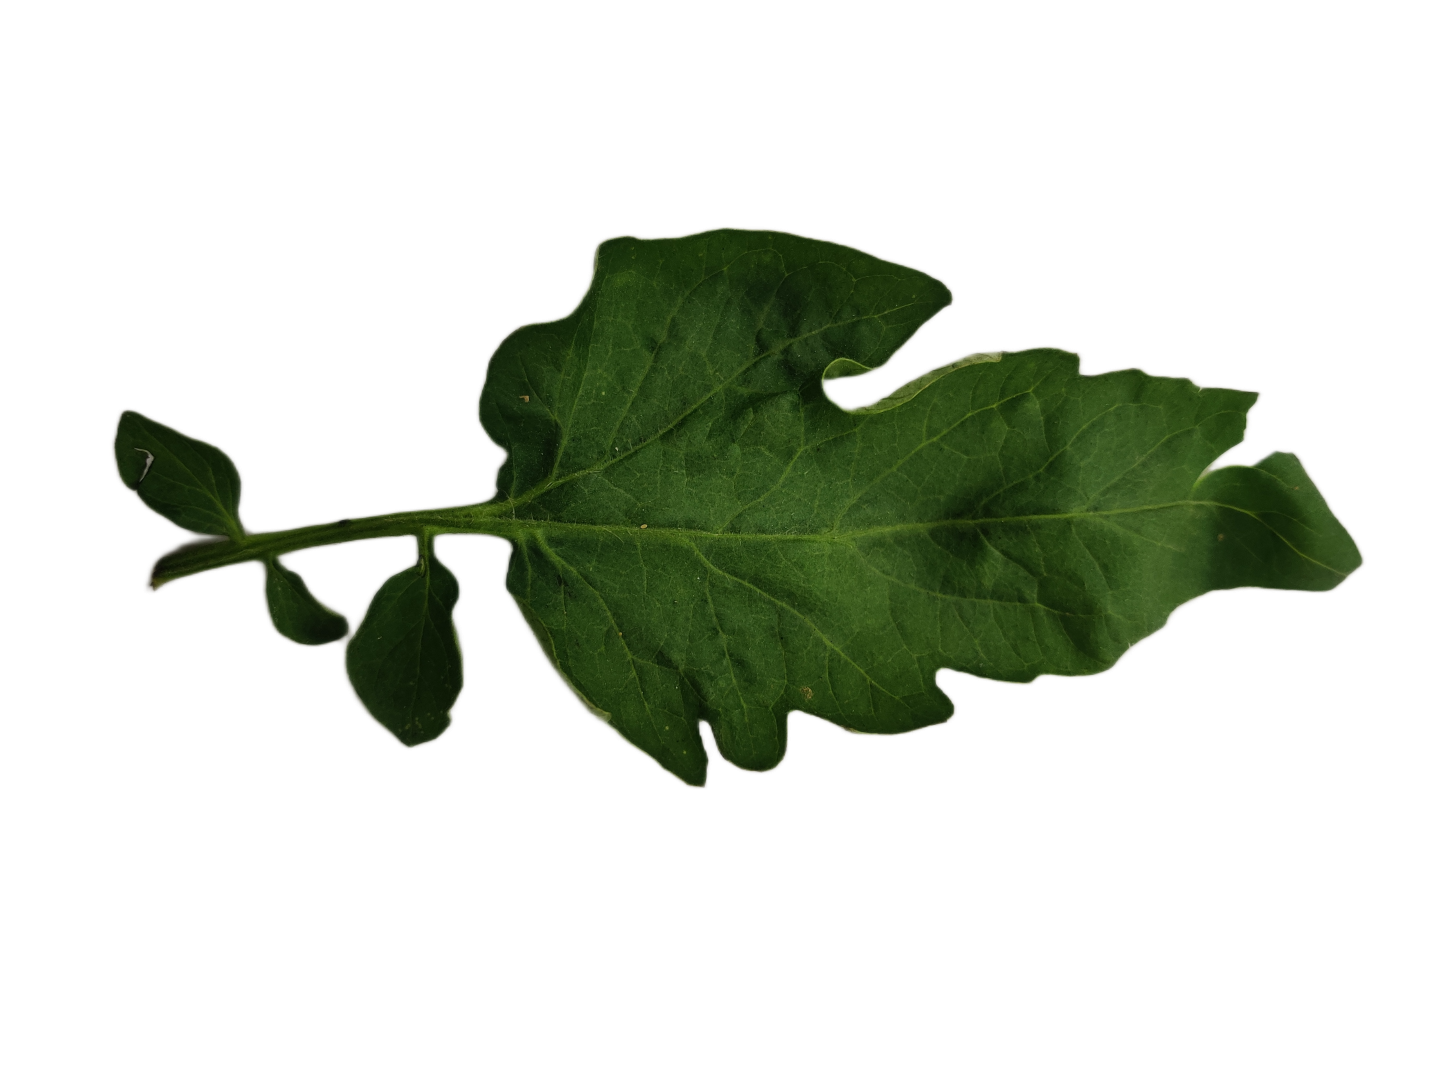
Crop: Tomato
Label: Mosaic